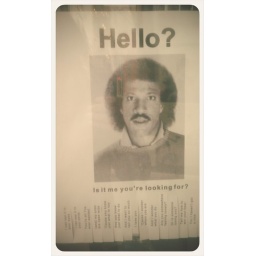
Spotted in a shop window down the street from my house.